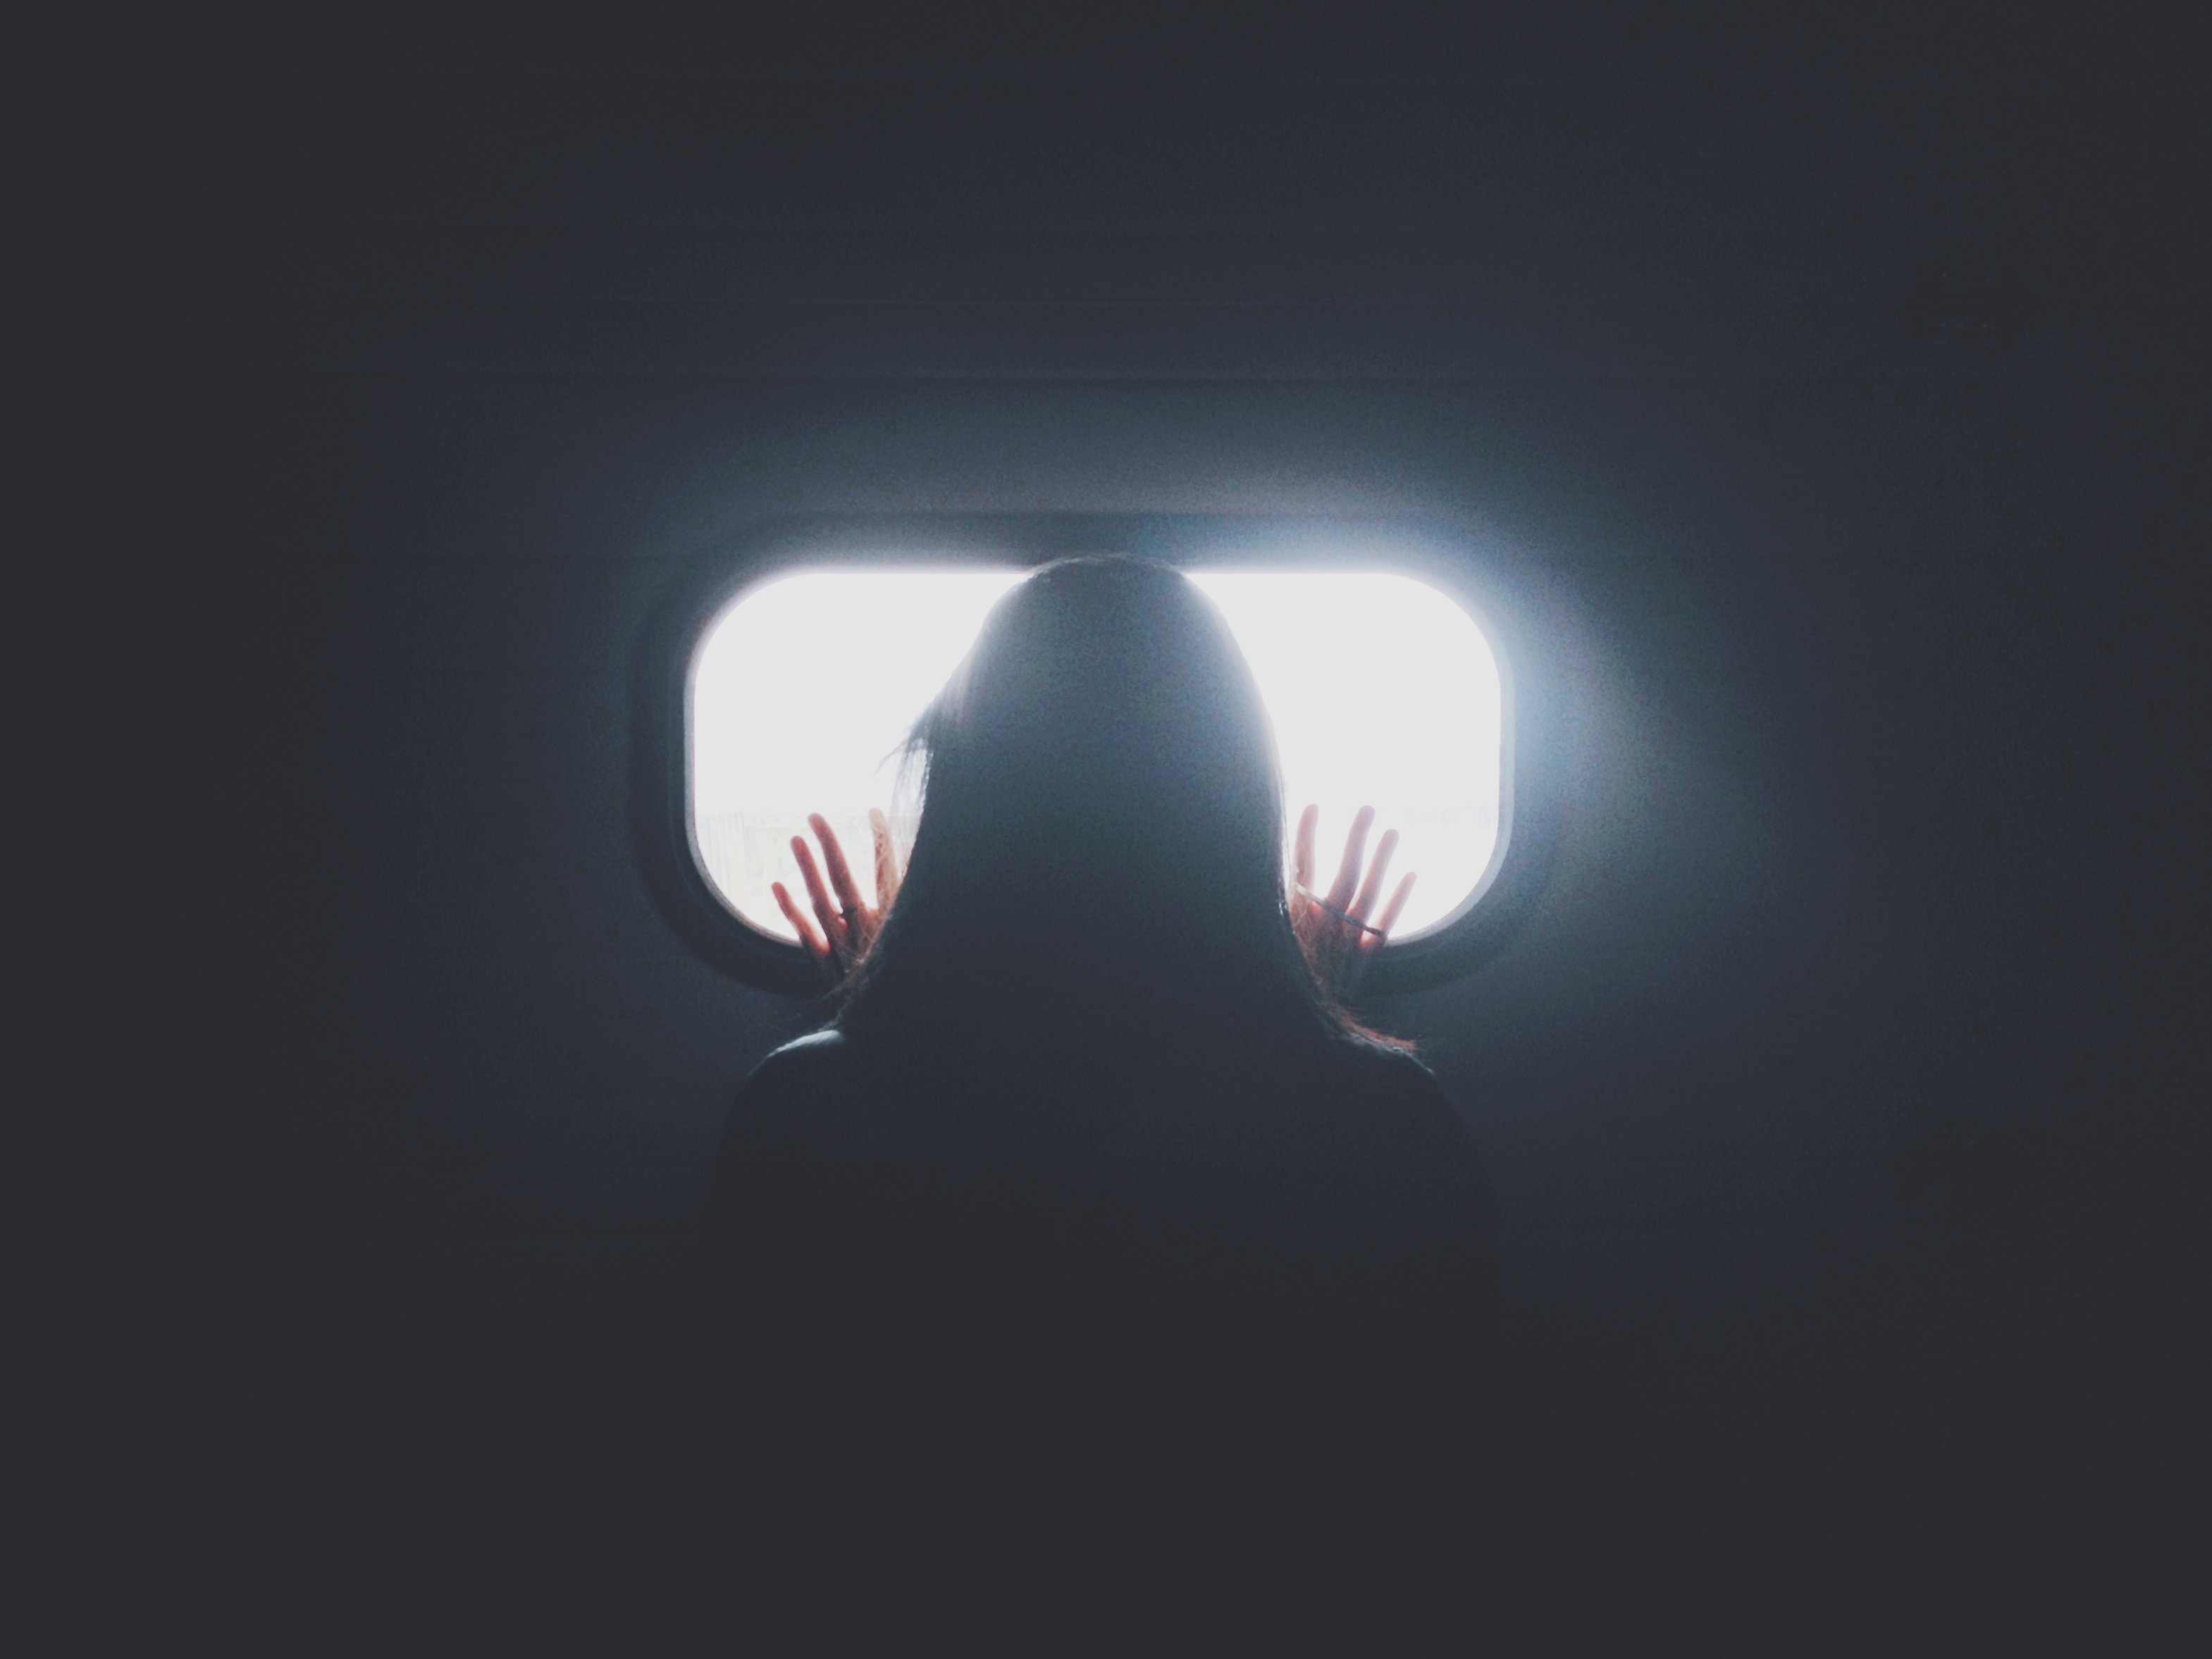
silhouette, wing, light, girl, woman, airplane, plane, reflection, darkness, lighting, circle, logo, crescent, computer wallpaper